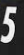
Number: 5